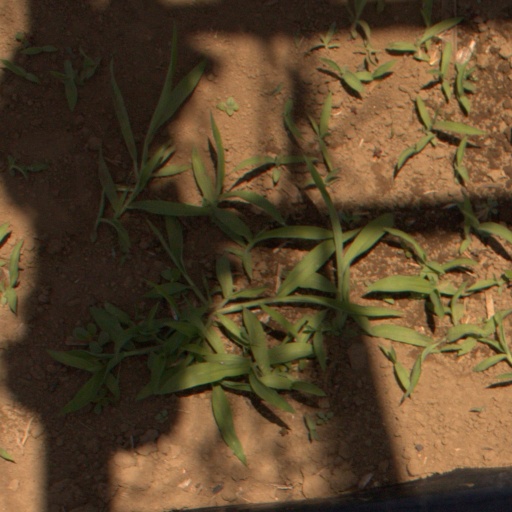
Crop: Jerusalem artichoke